Richard Crenna

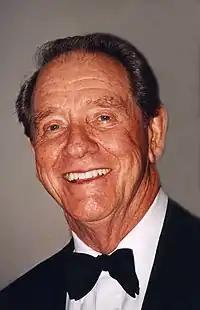
Crenna in 1998

During the 1970s, Crenna continued acting in Western dramas such as "The Deserter", "Catlow", "The Man Called Noon", and "Breakheart Pass". He made a notable performance in Jean-Pierre Melville's final film "Un Flic" in 1972. In 1976, Crenna returned to weekly network television in the sitcom "All's Fair", a political satire co-starring Bernadette Peters. Despite high expectations and good critical reviews, it lasted just a single season. The 1978 miniseries "Centennial", based on James A. Michener's historical novel of the same name saw Crenna in the role of deranged religious fanatic Colonel Frank Skimmerhorn, who ordered the 1864 massacre of Colorado American Indians.